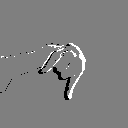
ASL letter: j